LGBTQ people

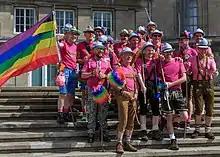
Cologne Germany Gay Pride Parade (2014)

LGBTQ culture varies widely by geography and the identity of the participants. Elements common to cultures of gay, lesbian, bisexual, transgender, and intersex people include: